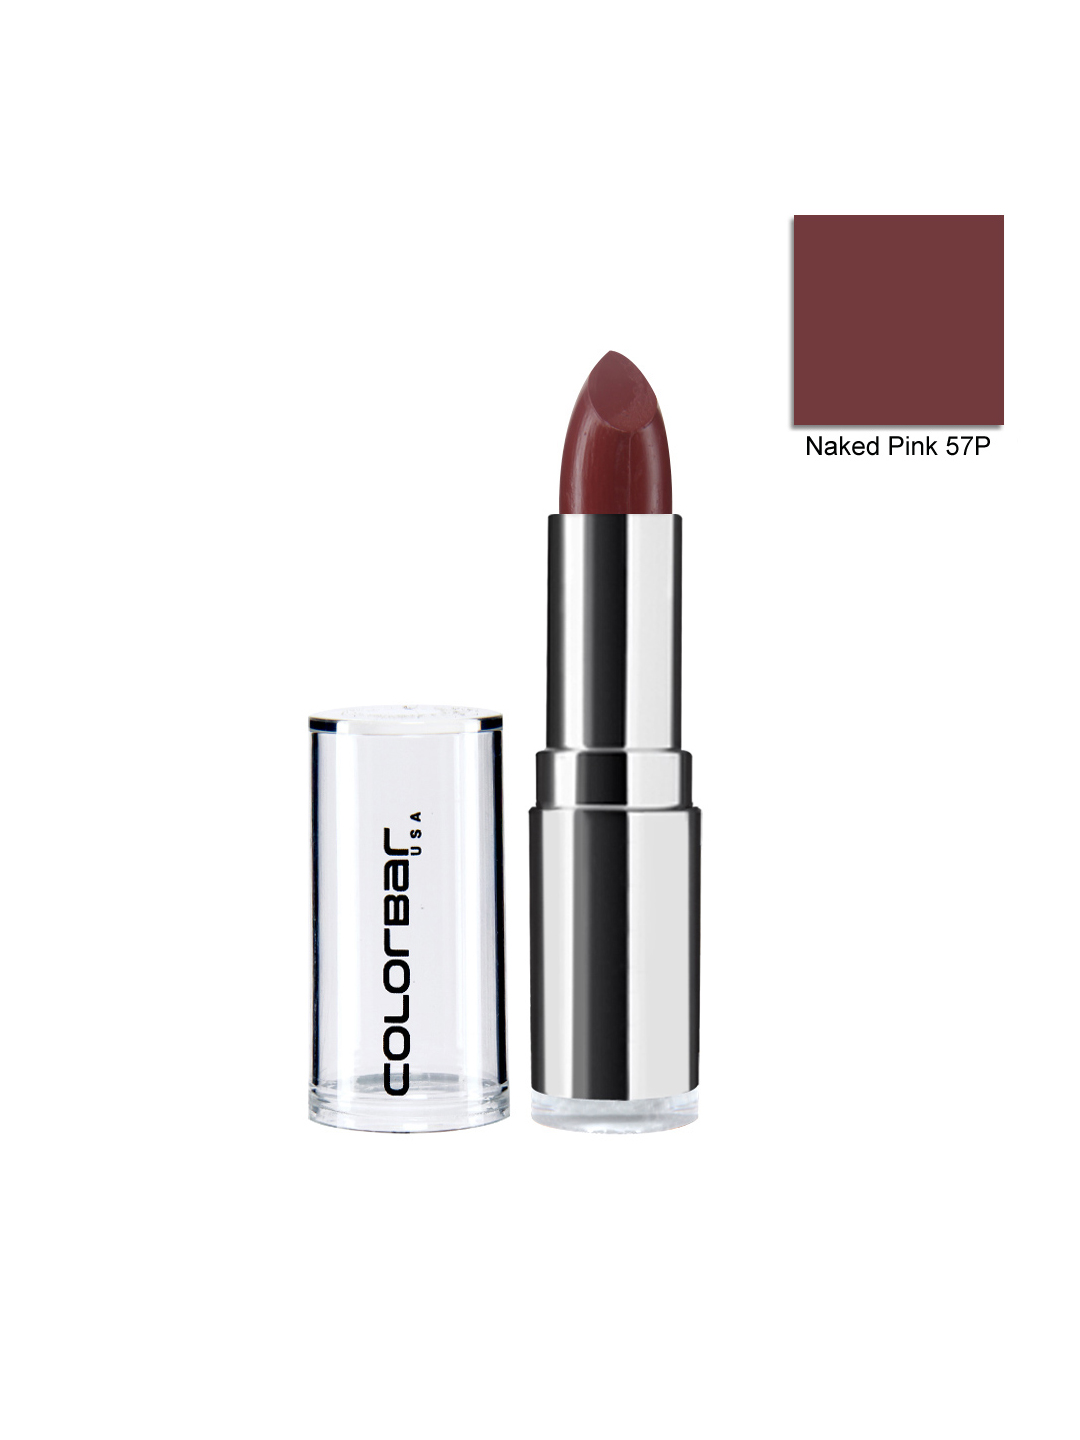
Colorbar Velvet Matte Naked Pink Lipstick 57 P
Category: Personal Care / Lips / Lipstick
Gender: Women
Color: Red
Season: Spring 2017
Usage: Casual